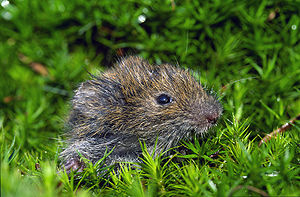
Markmus
Markmusen, også kaldet almindelig markmus eller nordmarkmus, er den mest almindelige mus i Danmark, hvor den findes i græsvegetation over hele landet. Den er et alvorligt skadedyr og bliver ude hele året igennem, også om vinteren.